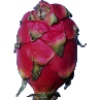
Label: red_pitahaya